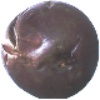
Label: passion_fruit